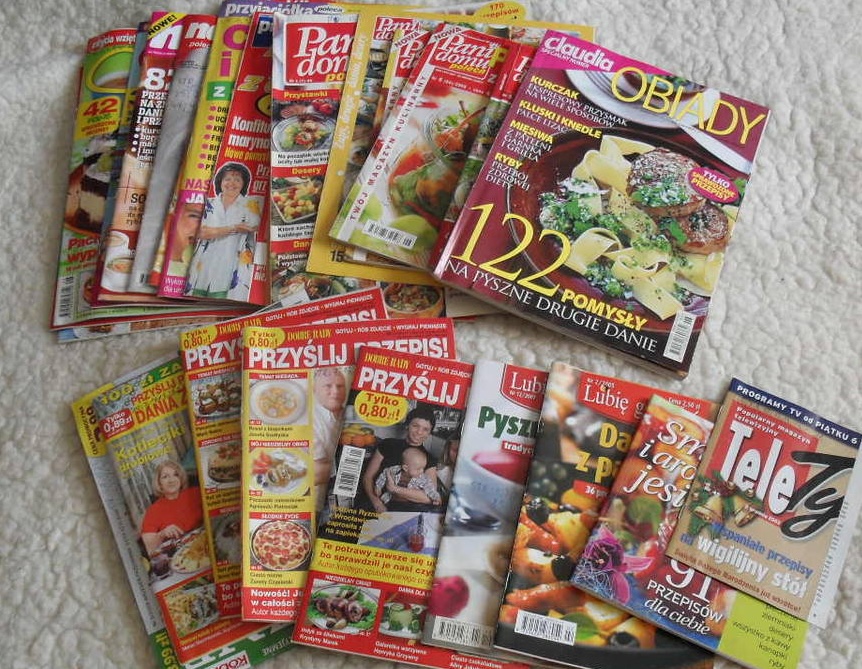
Label: paper